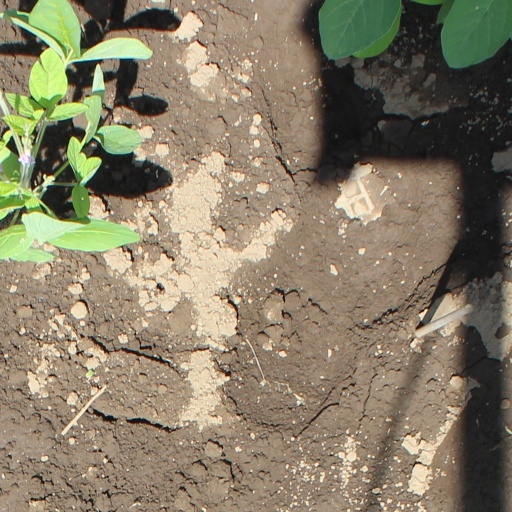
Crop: soybean